Answer in natural language. Considering the relative positions, where is white color dining table (highlighted by a green box) with respect to brown rectangular sofa (highlighted by a blue box)? Choose between the following options: below or above
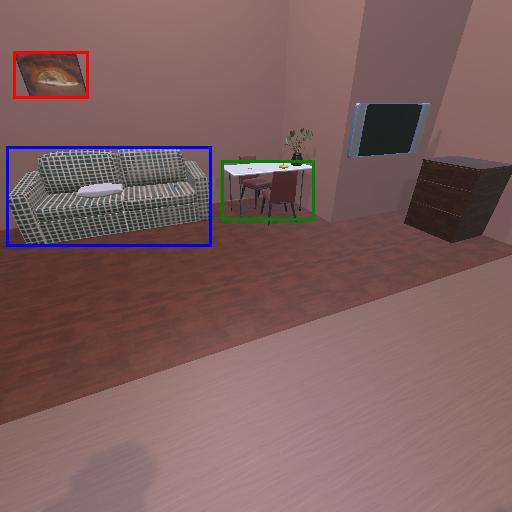
<answer>above</answer>